Silo (film)

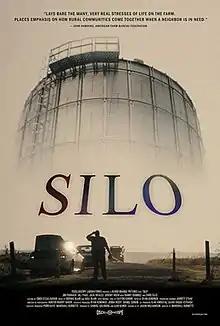
Film poster

Silo is a 2019 American thriller drama film directed by Marshall Burnette and starring Jim Parrack, Jill Paice, Jack DiFalco, Jeremy Holm, Danny Ramirez and Chris Ellis. The film premiered at the 2019 Louisville's International Festival of Film.